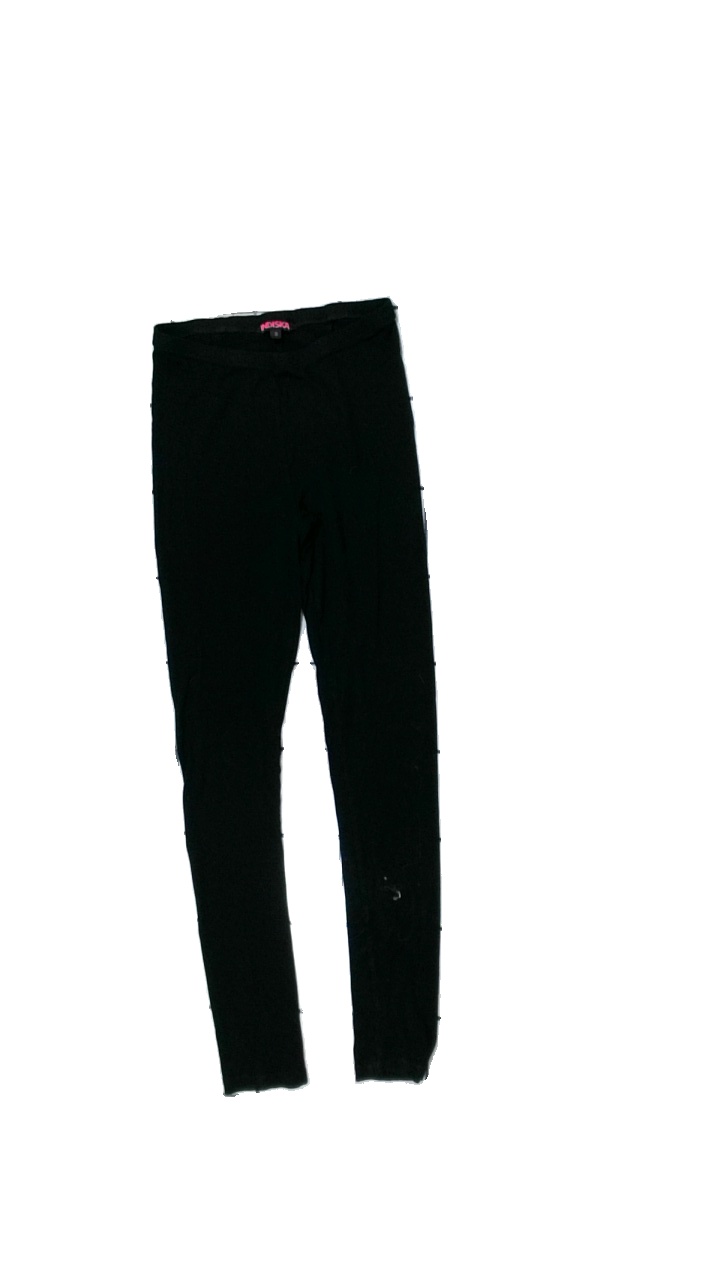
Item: Tights (Ladies)
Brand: Indiska
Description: svarta tights, noppriga
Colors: Black
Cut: Regular
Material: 100% viscose
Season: All
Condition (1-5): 3
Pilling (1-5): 3
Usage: Export
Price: <50